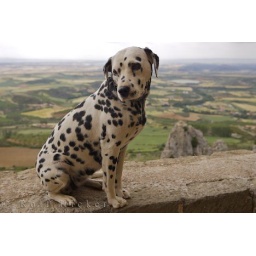
Cute Dalmation dog sitting on a wall at the Castillo de Loarre in the Pyrenees foothills, Huesca, Aragon, Spain, Europe.